Eschlikon

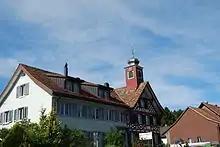
Old school building

The entire Swiss population is generally well educated. In Eschlikon about 75.9% of the population (between age 25 and 64) have completed either non-mandatory upper secondary education or additional higher education (either university or a "Fachhochschule").